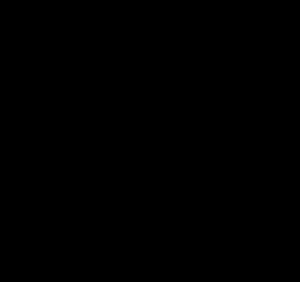
En géométrie dans le plan, une rotation plane est une transformation qui fait tourner les figures autour d'un point et d'un certain angle. Cette transformation est une isométrie car les distances sont conservées. La figure n'a été ni déformée, ni agrandie.